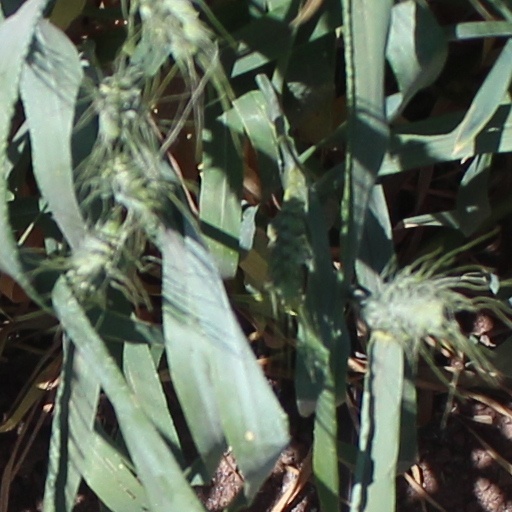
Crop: wheat